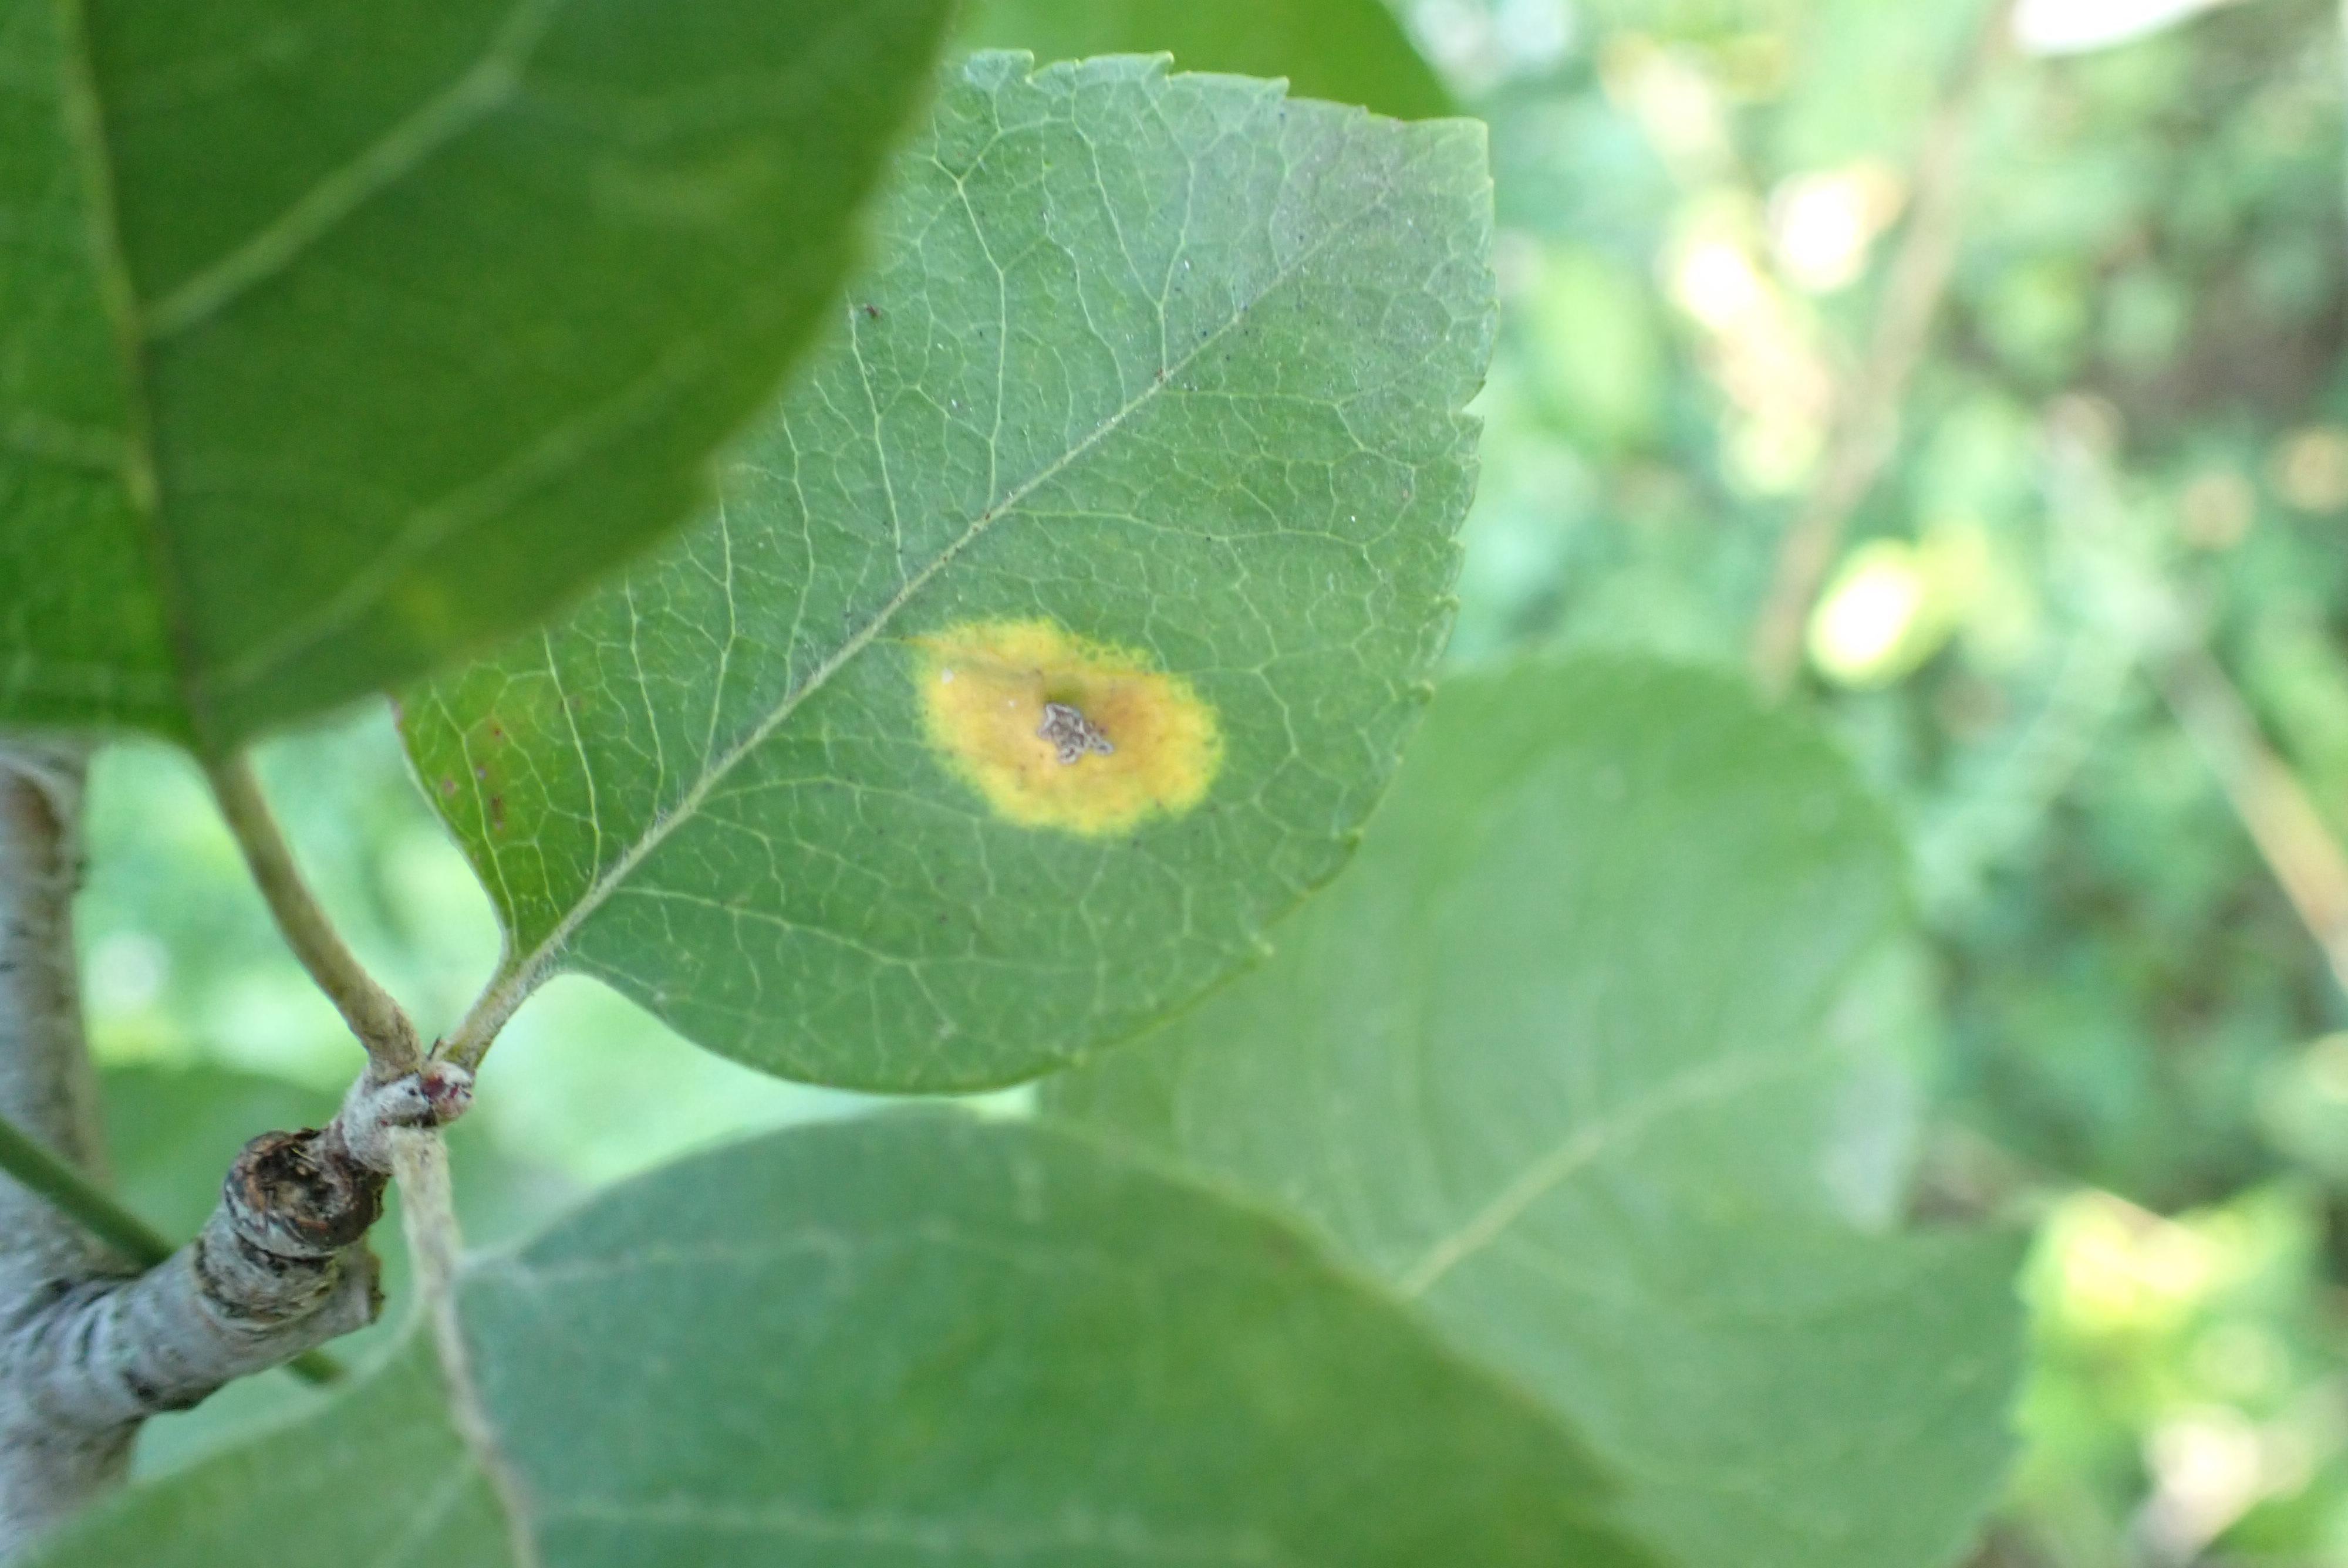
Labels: rust